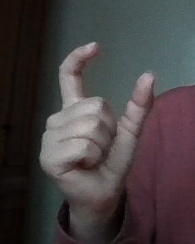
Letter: nun